Mendocino County, California

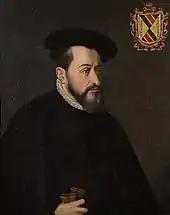
Antonio de Mendoza, the namesake of Mendocino County.

Mendocino County was one of the original counties of California, created in 1850 at the time of statehood. Due to an initially minor settler American population, it did not have a separate government until 1859 and was under the administration of Sonoma County prior to that. Some of the county's land was given to Sonoma County between 1850 and 1860.